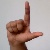
The image shows a hand gesture representing the letter 'L' in Indian Sign Language.